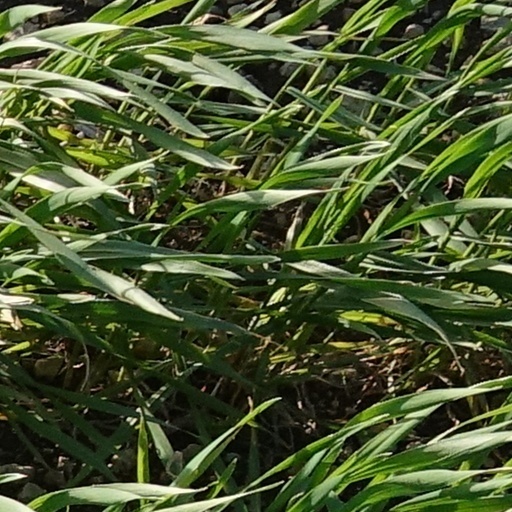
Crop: wheat